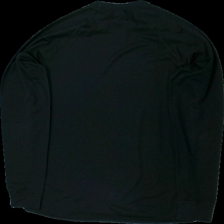
View: back
Type: Top
Category: Unisex
Brand: Craft
Colors: Black
Material: 100% polyester
Pattern: Logo print
Cut: Turtle neck
Size: XL
Season: All
Damage: nopprigt
Damage location: top center
Damage 2: nopprigt på ärmar
Damage 2 location: middle center
Damage 3: nopprigt
Damage 3 location: bottom center
Price range: <50
Recommended usage: Recycle
Description: underställs tröja